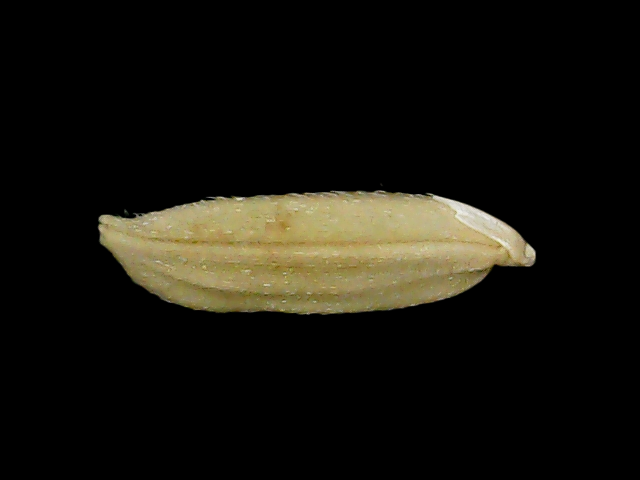
Rice variety: Br23